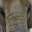
Label: elephant